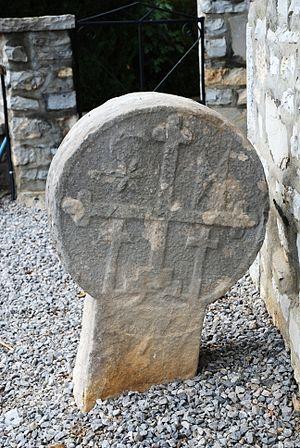
Juxue, stèle basque
Juxue est une commune française, située dans le département des Pyrénées-Atlantiques en région Nouvelle-Aquitaine.